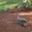
Label: squirrel